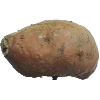
Label: Potato Sweet 1